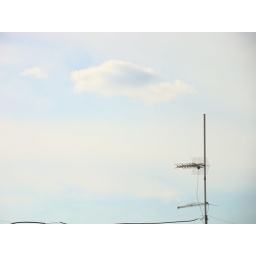
Clouds in the blue sky